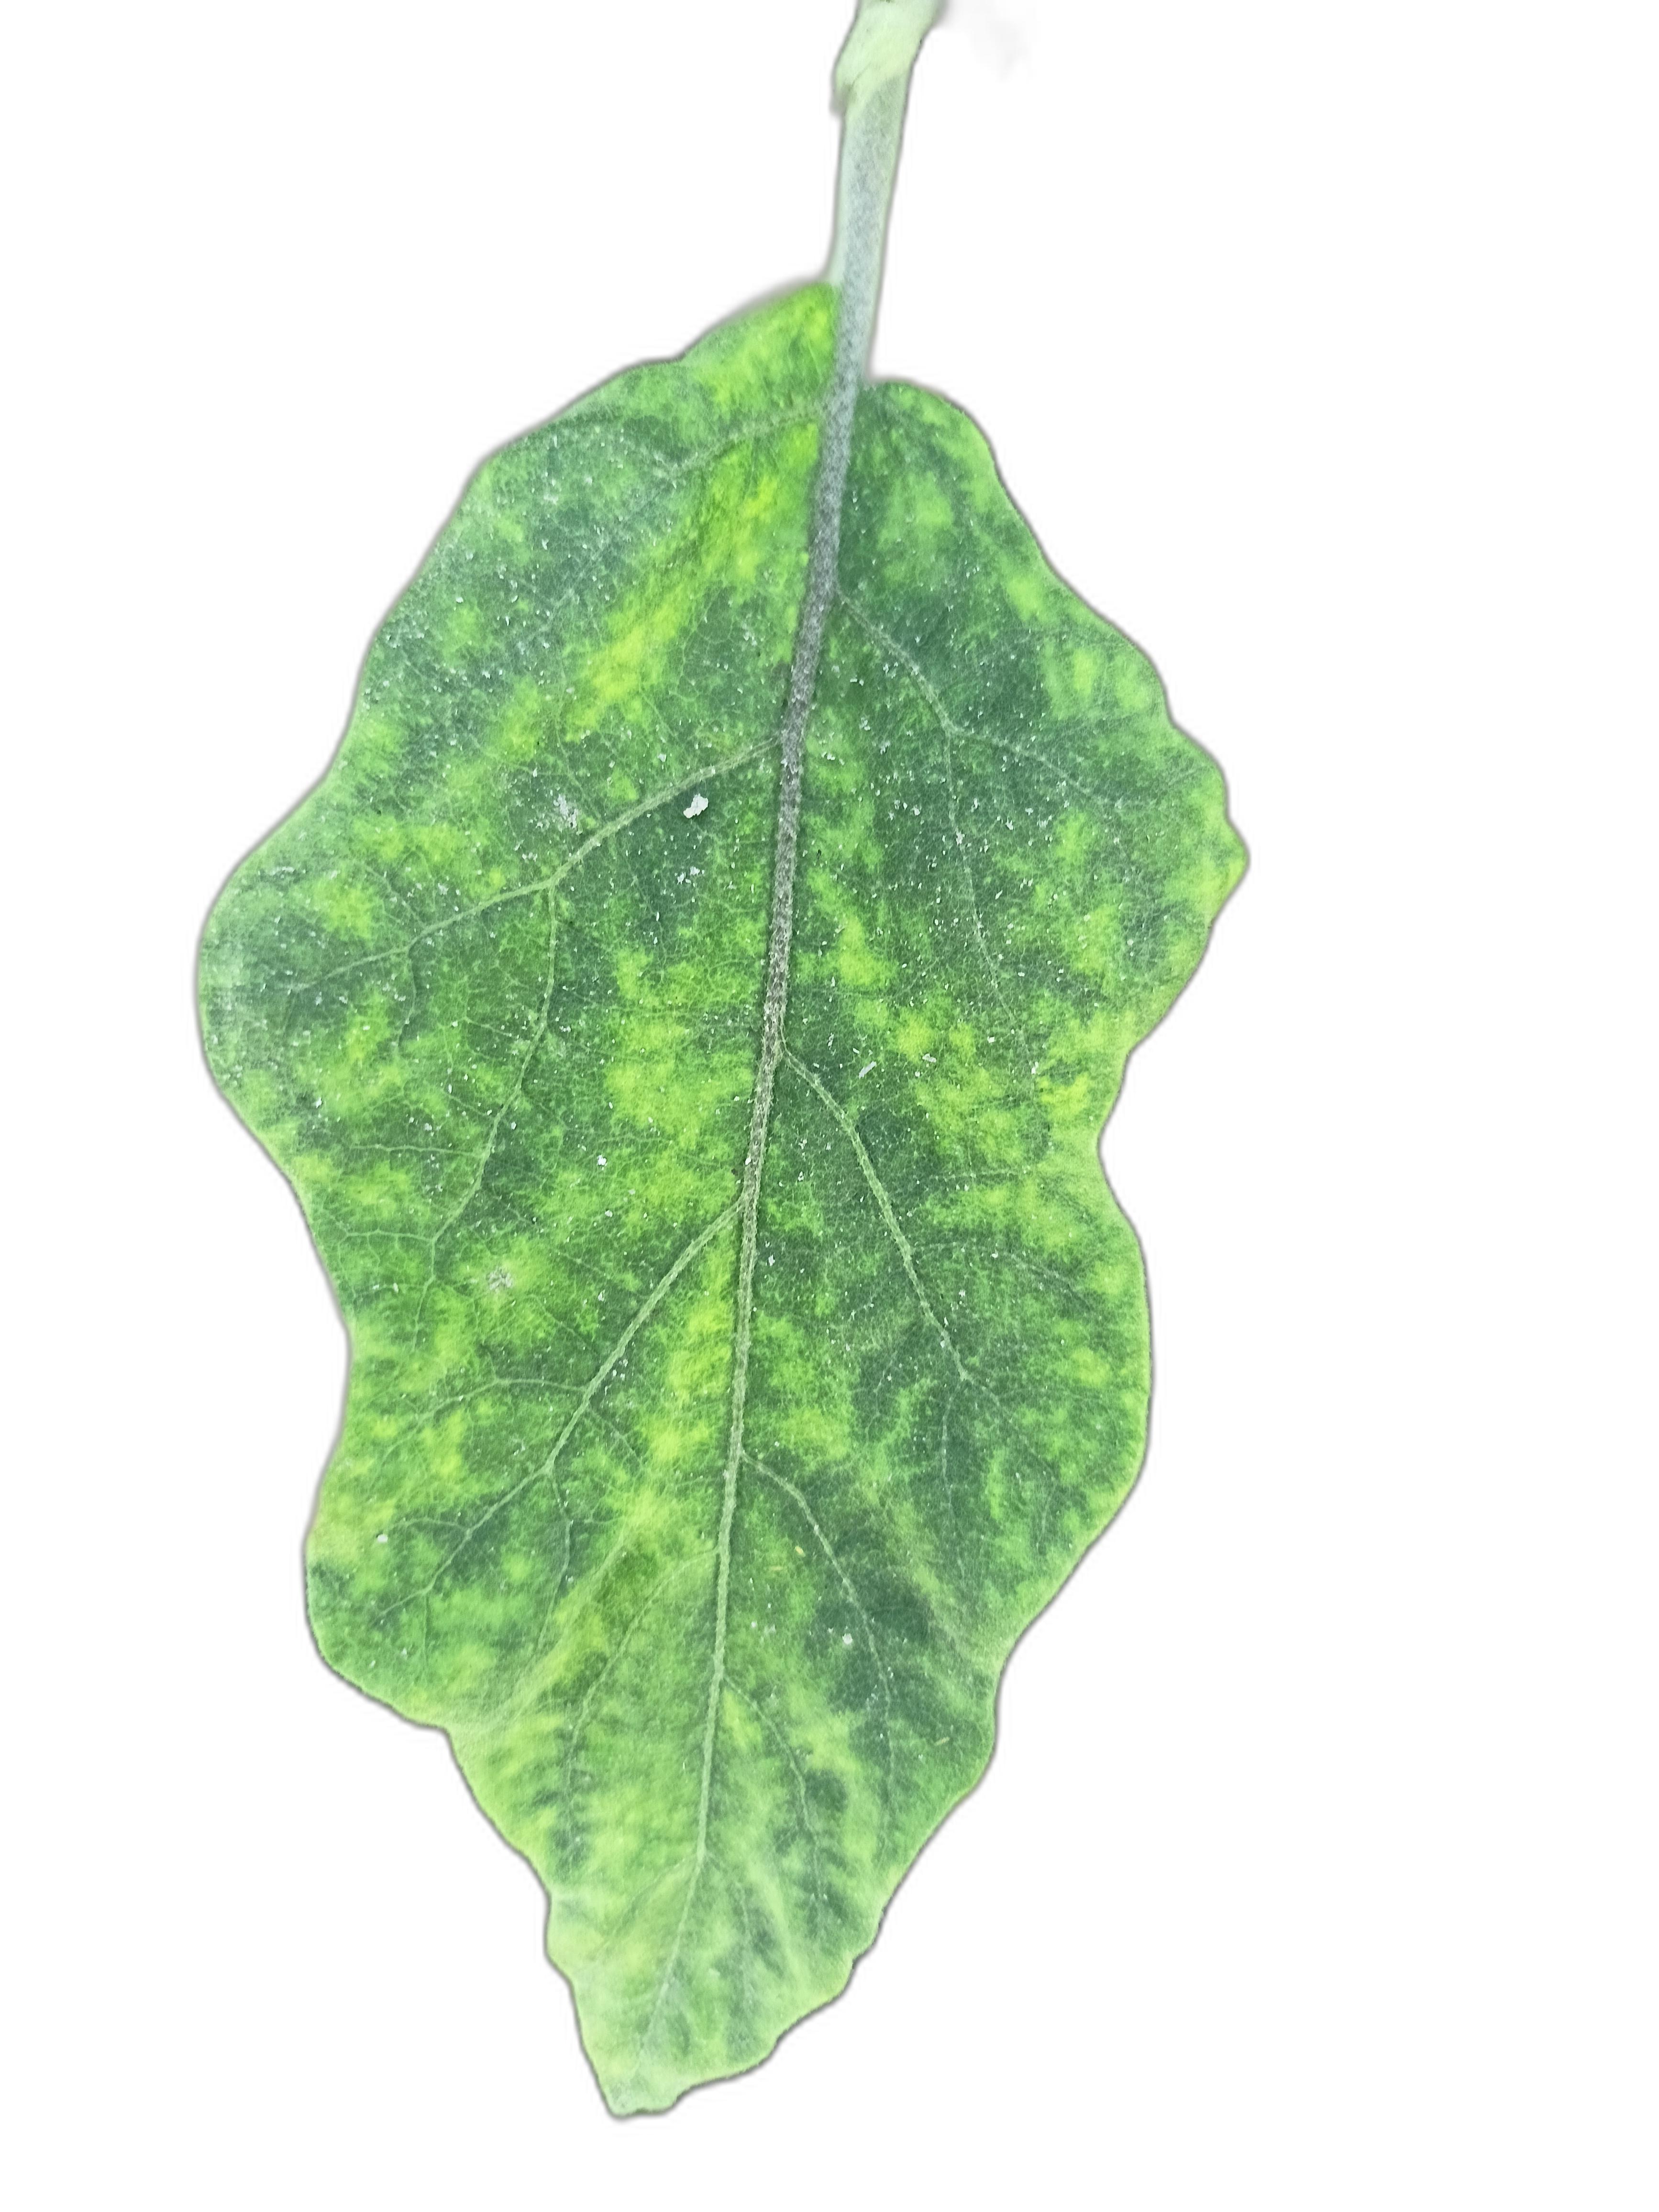
Label: White Mold Disease